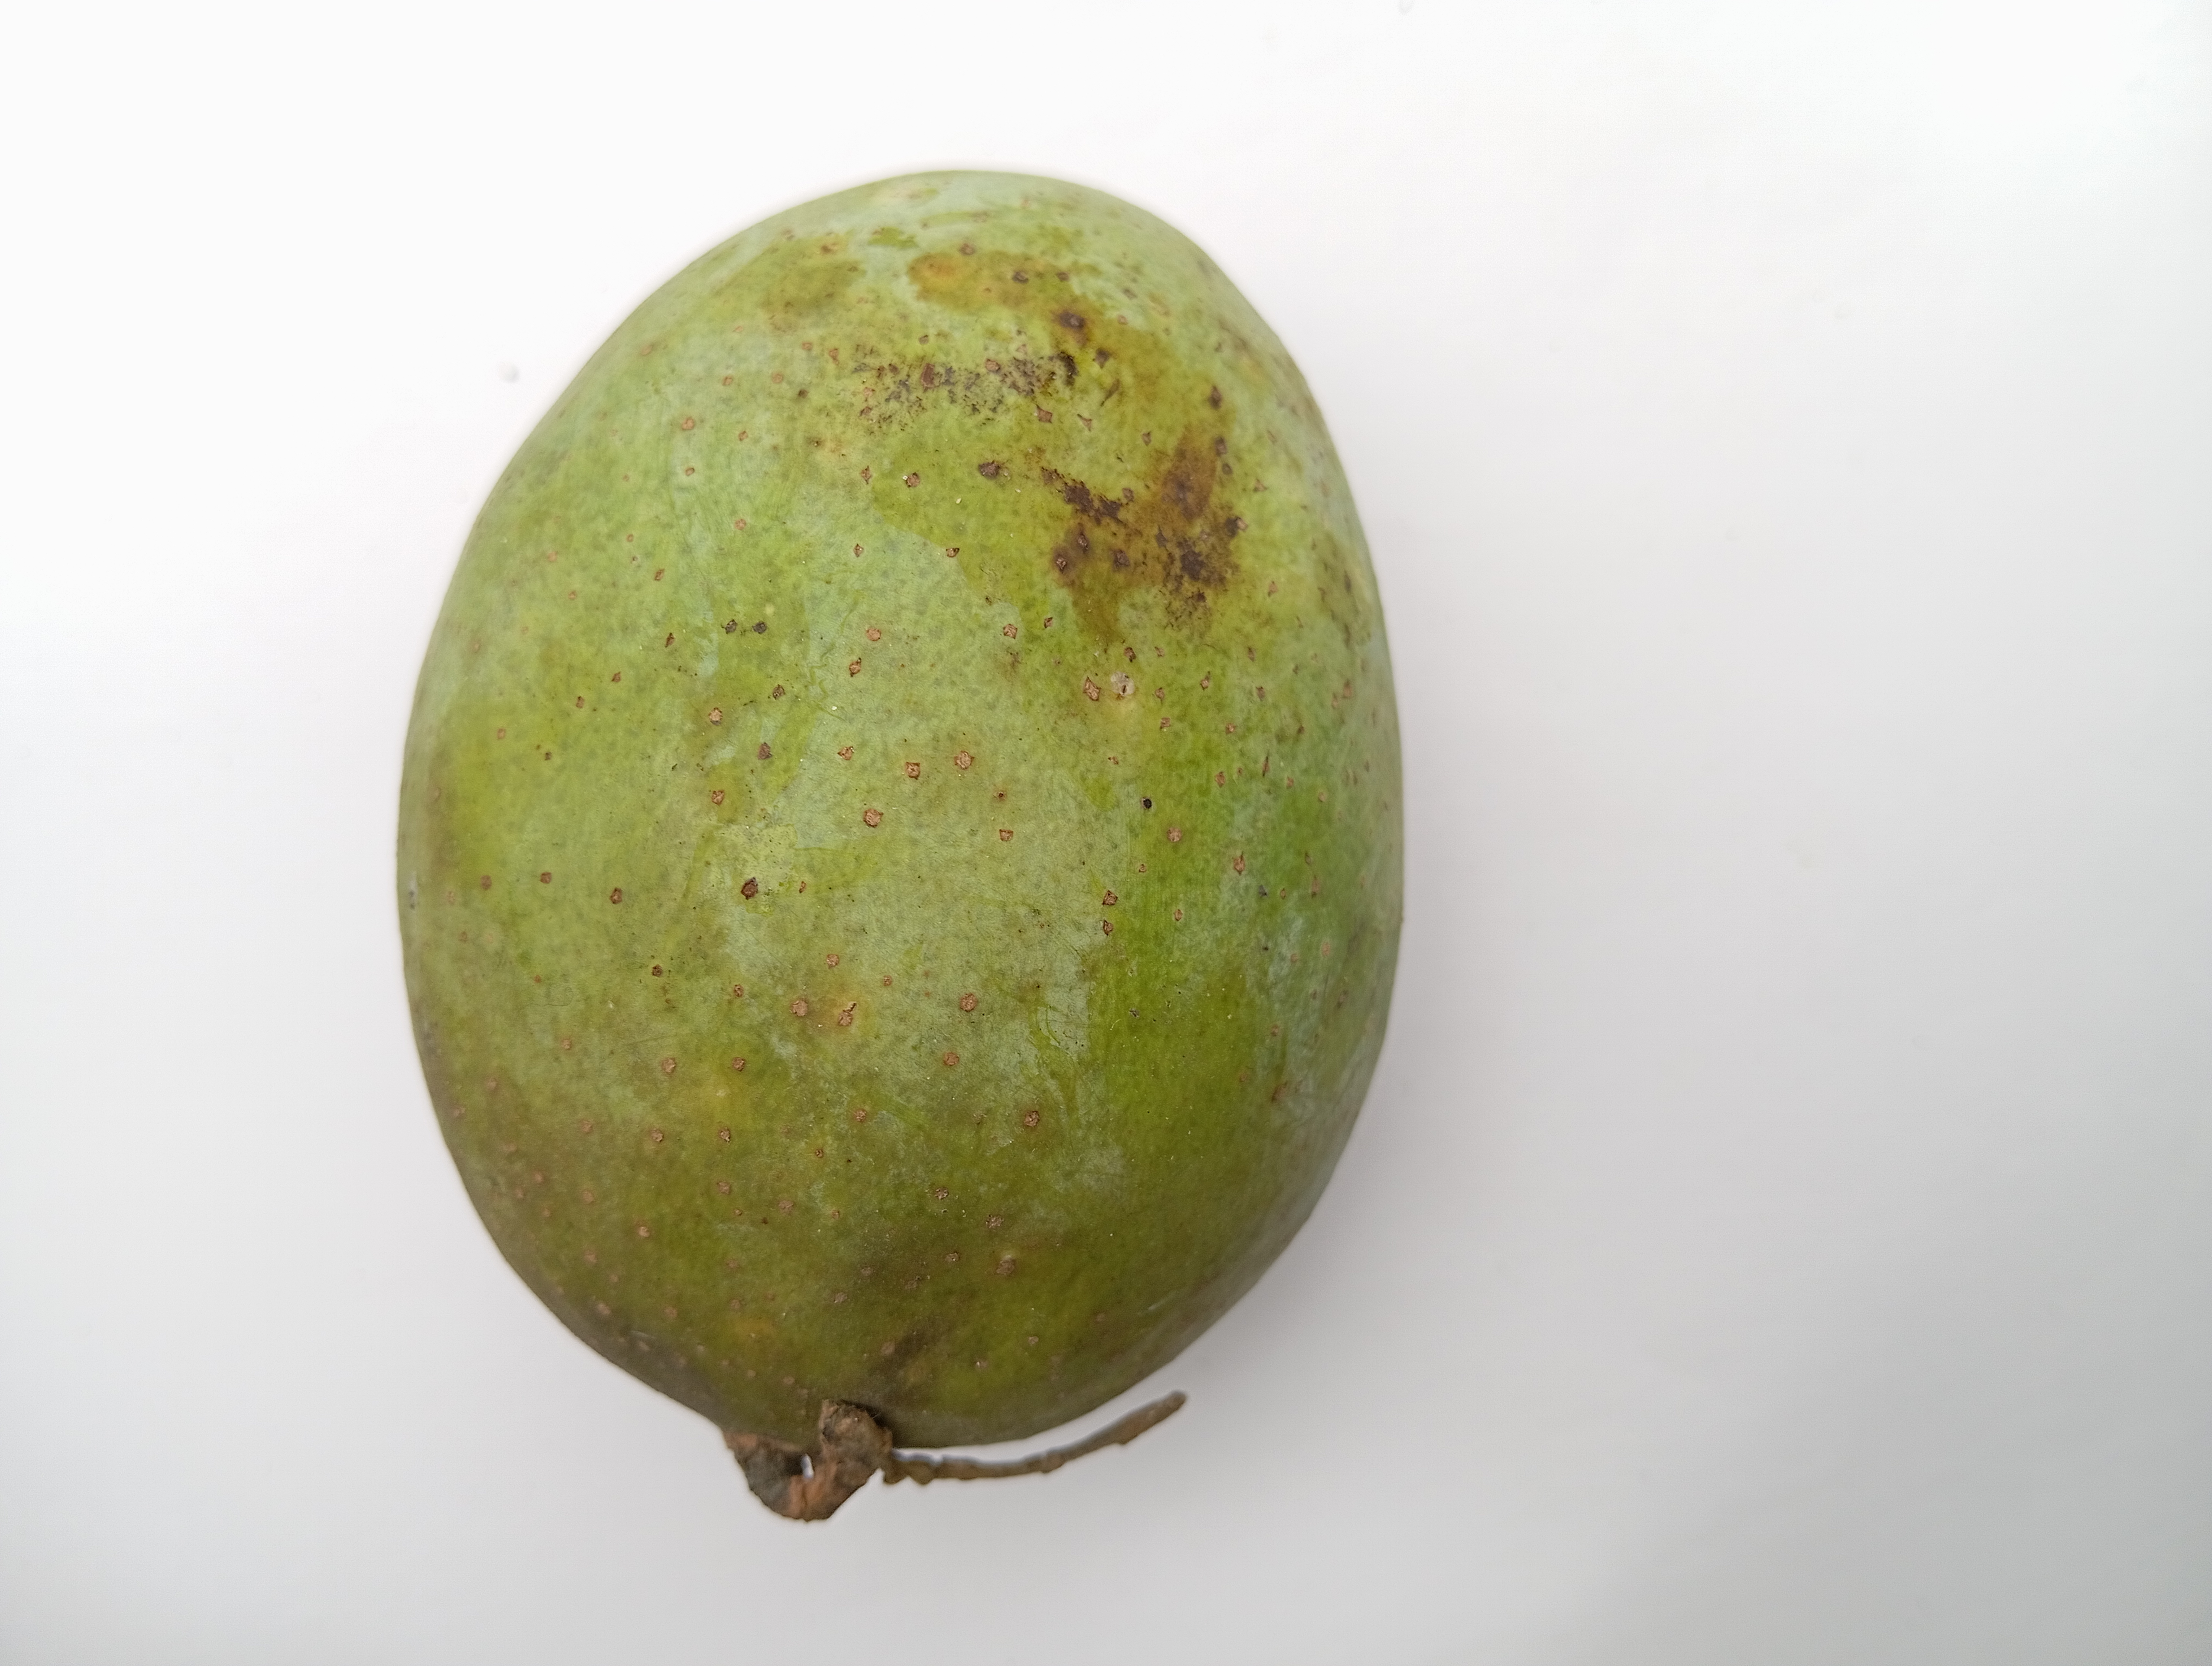
Mango variety: Langra